La Ferrière-sur-Risle

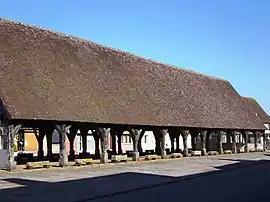
Medieval market hall

La Ferrière-sur-Risle (literally "La Ferrière on Risle") is a commune in the Eure department in the Normandy region in northern France.